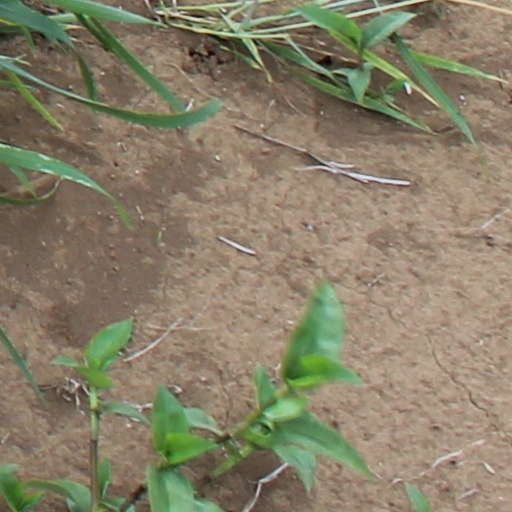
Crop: wheat